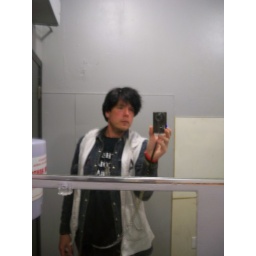
me in the mirror at the gay bar in Fresno